Barcelona Cathedral

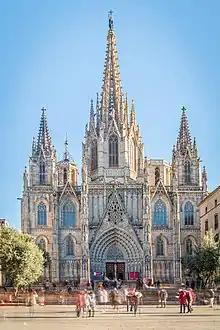
West façade in 2019.

The Cathedral of the Holy Cross and Saint Eulalia, also known as Barcelona Cathedral, is the seat of the Archbishop of Barcelona in Catalonia, Spain. The cathedral was constructed from the thirteenth to fifteenth centuries, with the principal work done in the fourteenth century. The cloister, which encloses the Well of the Geese "(Font de les Oques)", was completed in 1448. In the late nineteenth century, the neo-Gothic façade was constructed over the nondescript exterior that was common to Catalan churches.